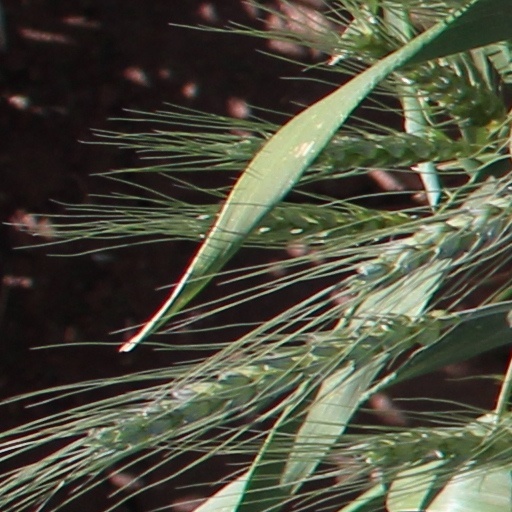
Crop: wheat